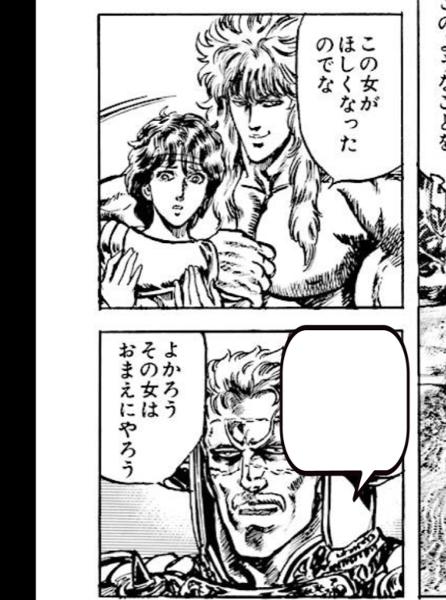
回答: ご指名ありがとうございます